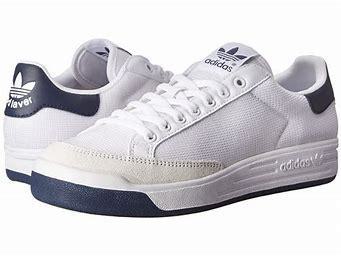
Brand: Adidas
Model: Rod Laver